Jerzy Niemirycz

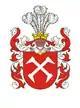
Coat of arms

Yuri Nemyrych was born in Ovruch, Kiev Voivodeship (Polesia region) in 1612 during the Polish-Lithuanian intervention in Muscovy, the oldest son of wealthy Polish-Lithuanian Anti-Trinitarians noble family, Klamry coat of arms. His father was a podkomorzy of Kiev Stefan Niemirycz (died 1630) and his mother was Maria Wojnarowska, (died 1632). He studied at the Racovian Academy in Raków, Kielce County, then in Leiden, and travelled across Western and Southern Europe, and then back at Leiden. He has shown great interest in politics, evidenced by his work "Discursus de bello Moscovitico", written in 1633 and dedicated to his uncle and fellow Polish Brethren Roman Hojski. Upon his return home, Polish–Lithuanian Commonwealth, in 1634, he was already a well-educated lower level magnate and aspiring Polish-Ruthenian politician ("gente Ruthenus natione Polonus"), and a model noble citizen. He took part in the wars against Russia (Smolensk War) and Sweden (Treaty of Stuhmsdorf). At the end of hostilities he married Calvinist Elżbieta Słupecka, who connected him with them most prominent noble Protestant families of Polish–Lithuanian Commonwealth. In 1636 Kiev voivodeship nobility elected him a judge to the Crown Tribunal (Trybunał Koronny) in Lublin. He performance as a judge found him more favour with his electorate, for in 1637 he was elected to the parliament (Sejm) where he presided for many years. He also became a podkomorzy (chamberlain) of Kiev and exerted significant influence in the Polish–Lithuanian Commonwealth politics. He worked to enhance his family fortune, centred in Horoszki, and through acquisitions and other means his estates grew to include 14 cities and 50 villages with 7600 serfs, so by 1648 he had the second largest territory in Ukraine, after the Wiśniowiecki family.